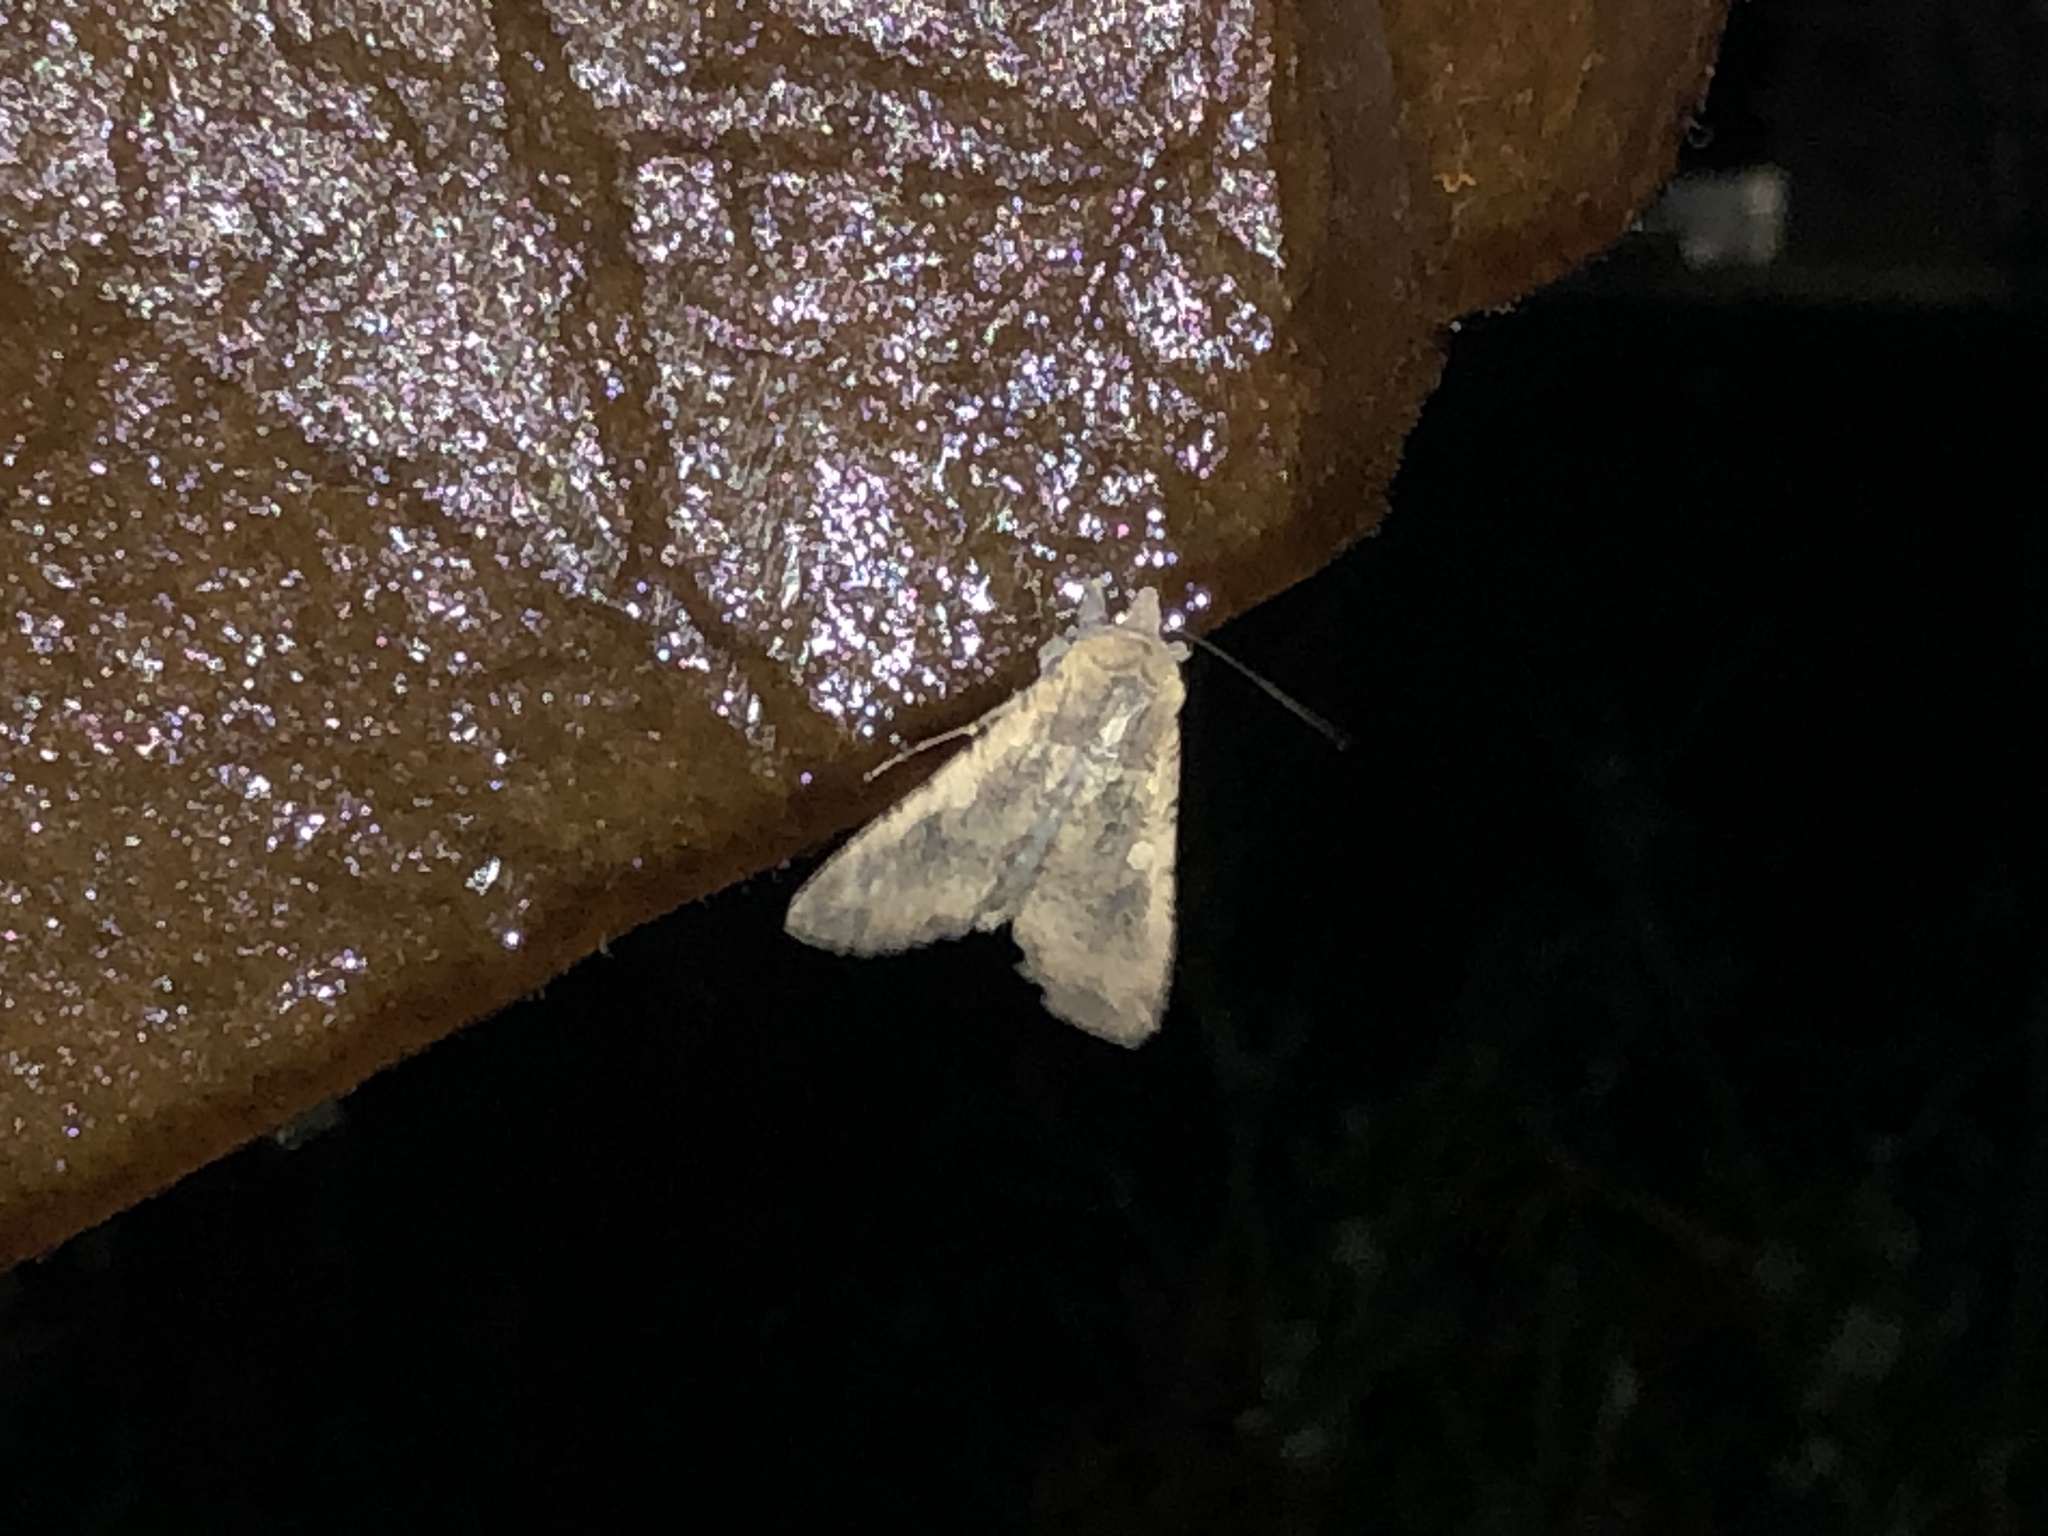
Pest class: cutworms